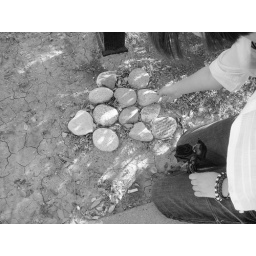
I was just walking around my street and found these rocks in this persons yard and i fell in love.